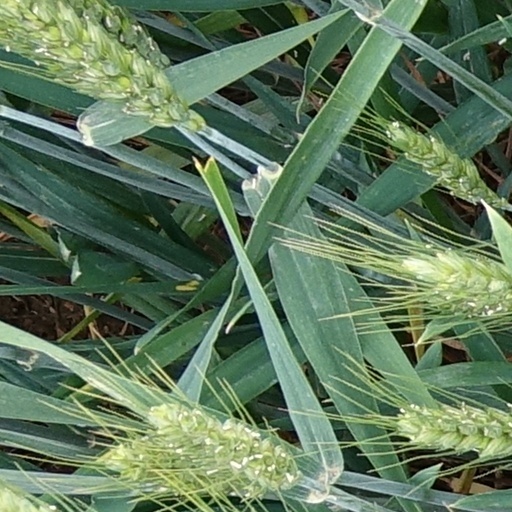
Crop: wheat